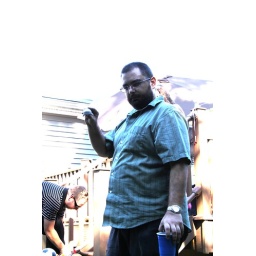
Sharone looks like he's playing in the sand box too...